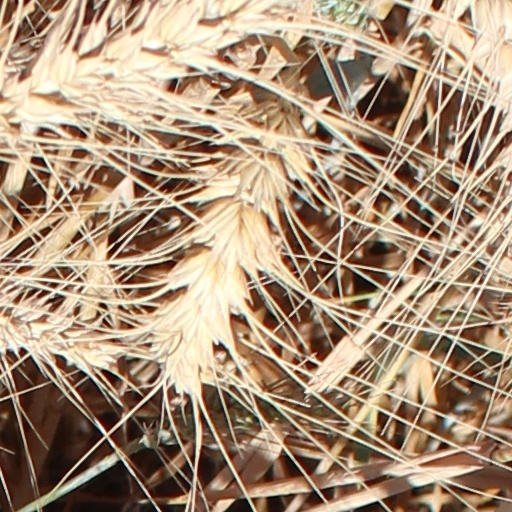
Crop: wheat